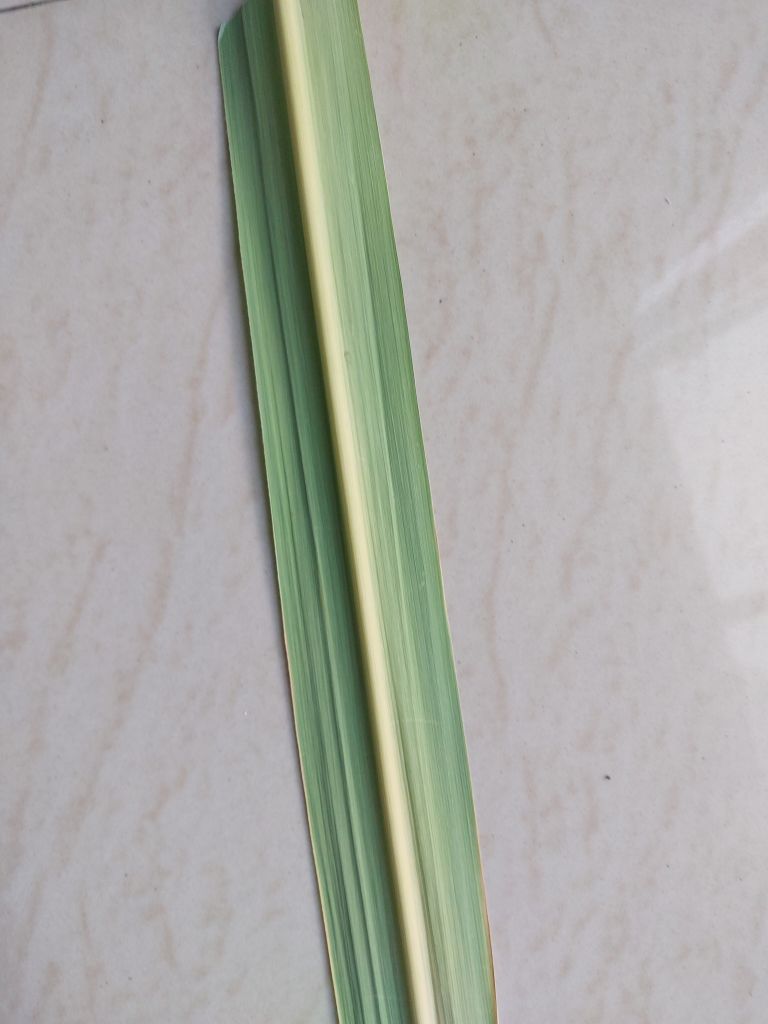
Label: Yellow Leaf